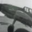
Label: airplane